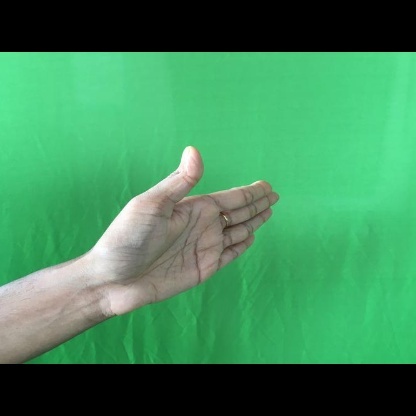
Mudra: Ardhachandran